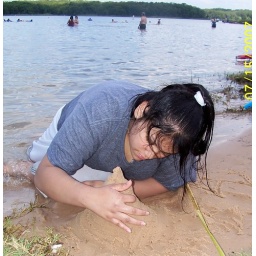
Bianca playing in the sand at lake Murry.